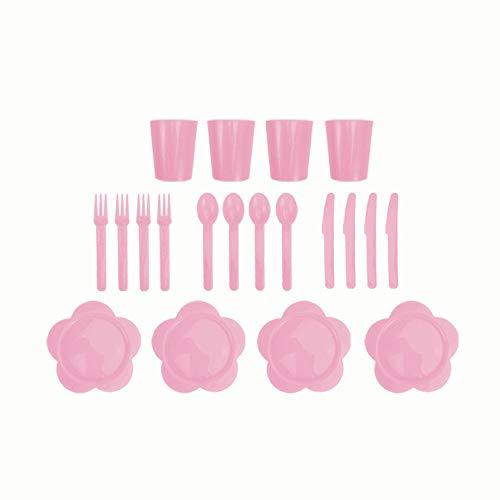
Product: Melissa & Doug Sunny Patch Cutie Pie Butterfly Picnic Set With Basket, Plates, and Utensils
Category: Toys & Games | Dress Up & Pretend Play | Pretend Play | Kitchen Toys | Kitchen Playsets
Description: Include cups, forks, spoons, child-safe knives and flower-shaped plates.
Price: $21.59
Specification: ProductDimensions:7x8.7x12.7inches|ItemWeight:2.1pounds|ShippingWeight:2.1pounds(Viewshippingratesandpolicies)|DomesticShipping:ItemcanbeshippedwithinU.S.|InternationalShipping:ThisitemcanbeshippedtoselectcountriesoutsideoftheU.S.LearnMore|ASIN:B01AD1TLWI|Itemmodelnumber:6692|Manufacturerrecommendedage:5-7years